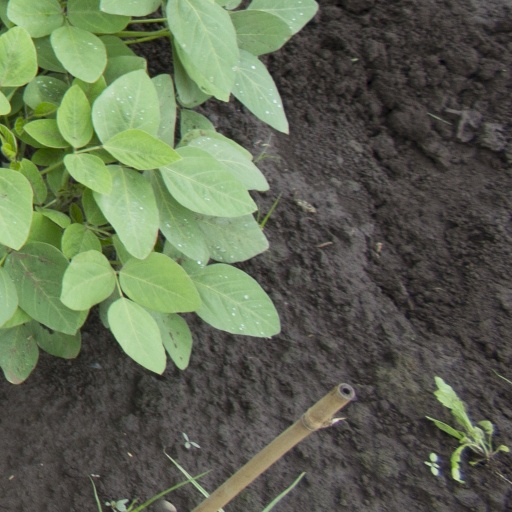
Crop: soybean